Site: brandenburg
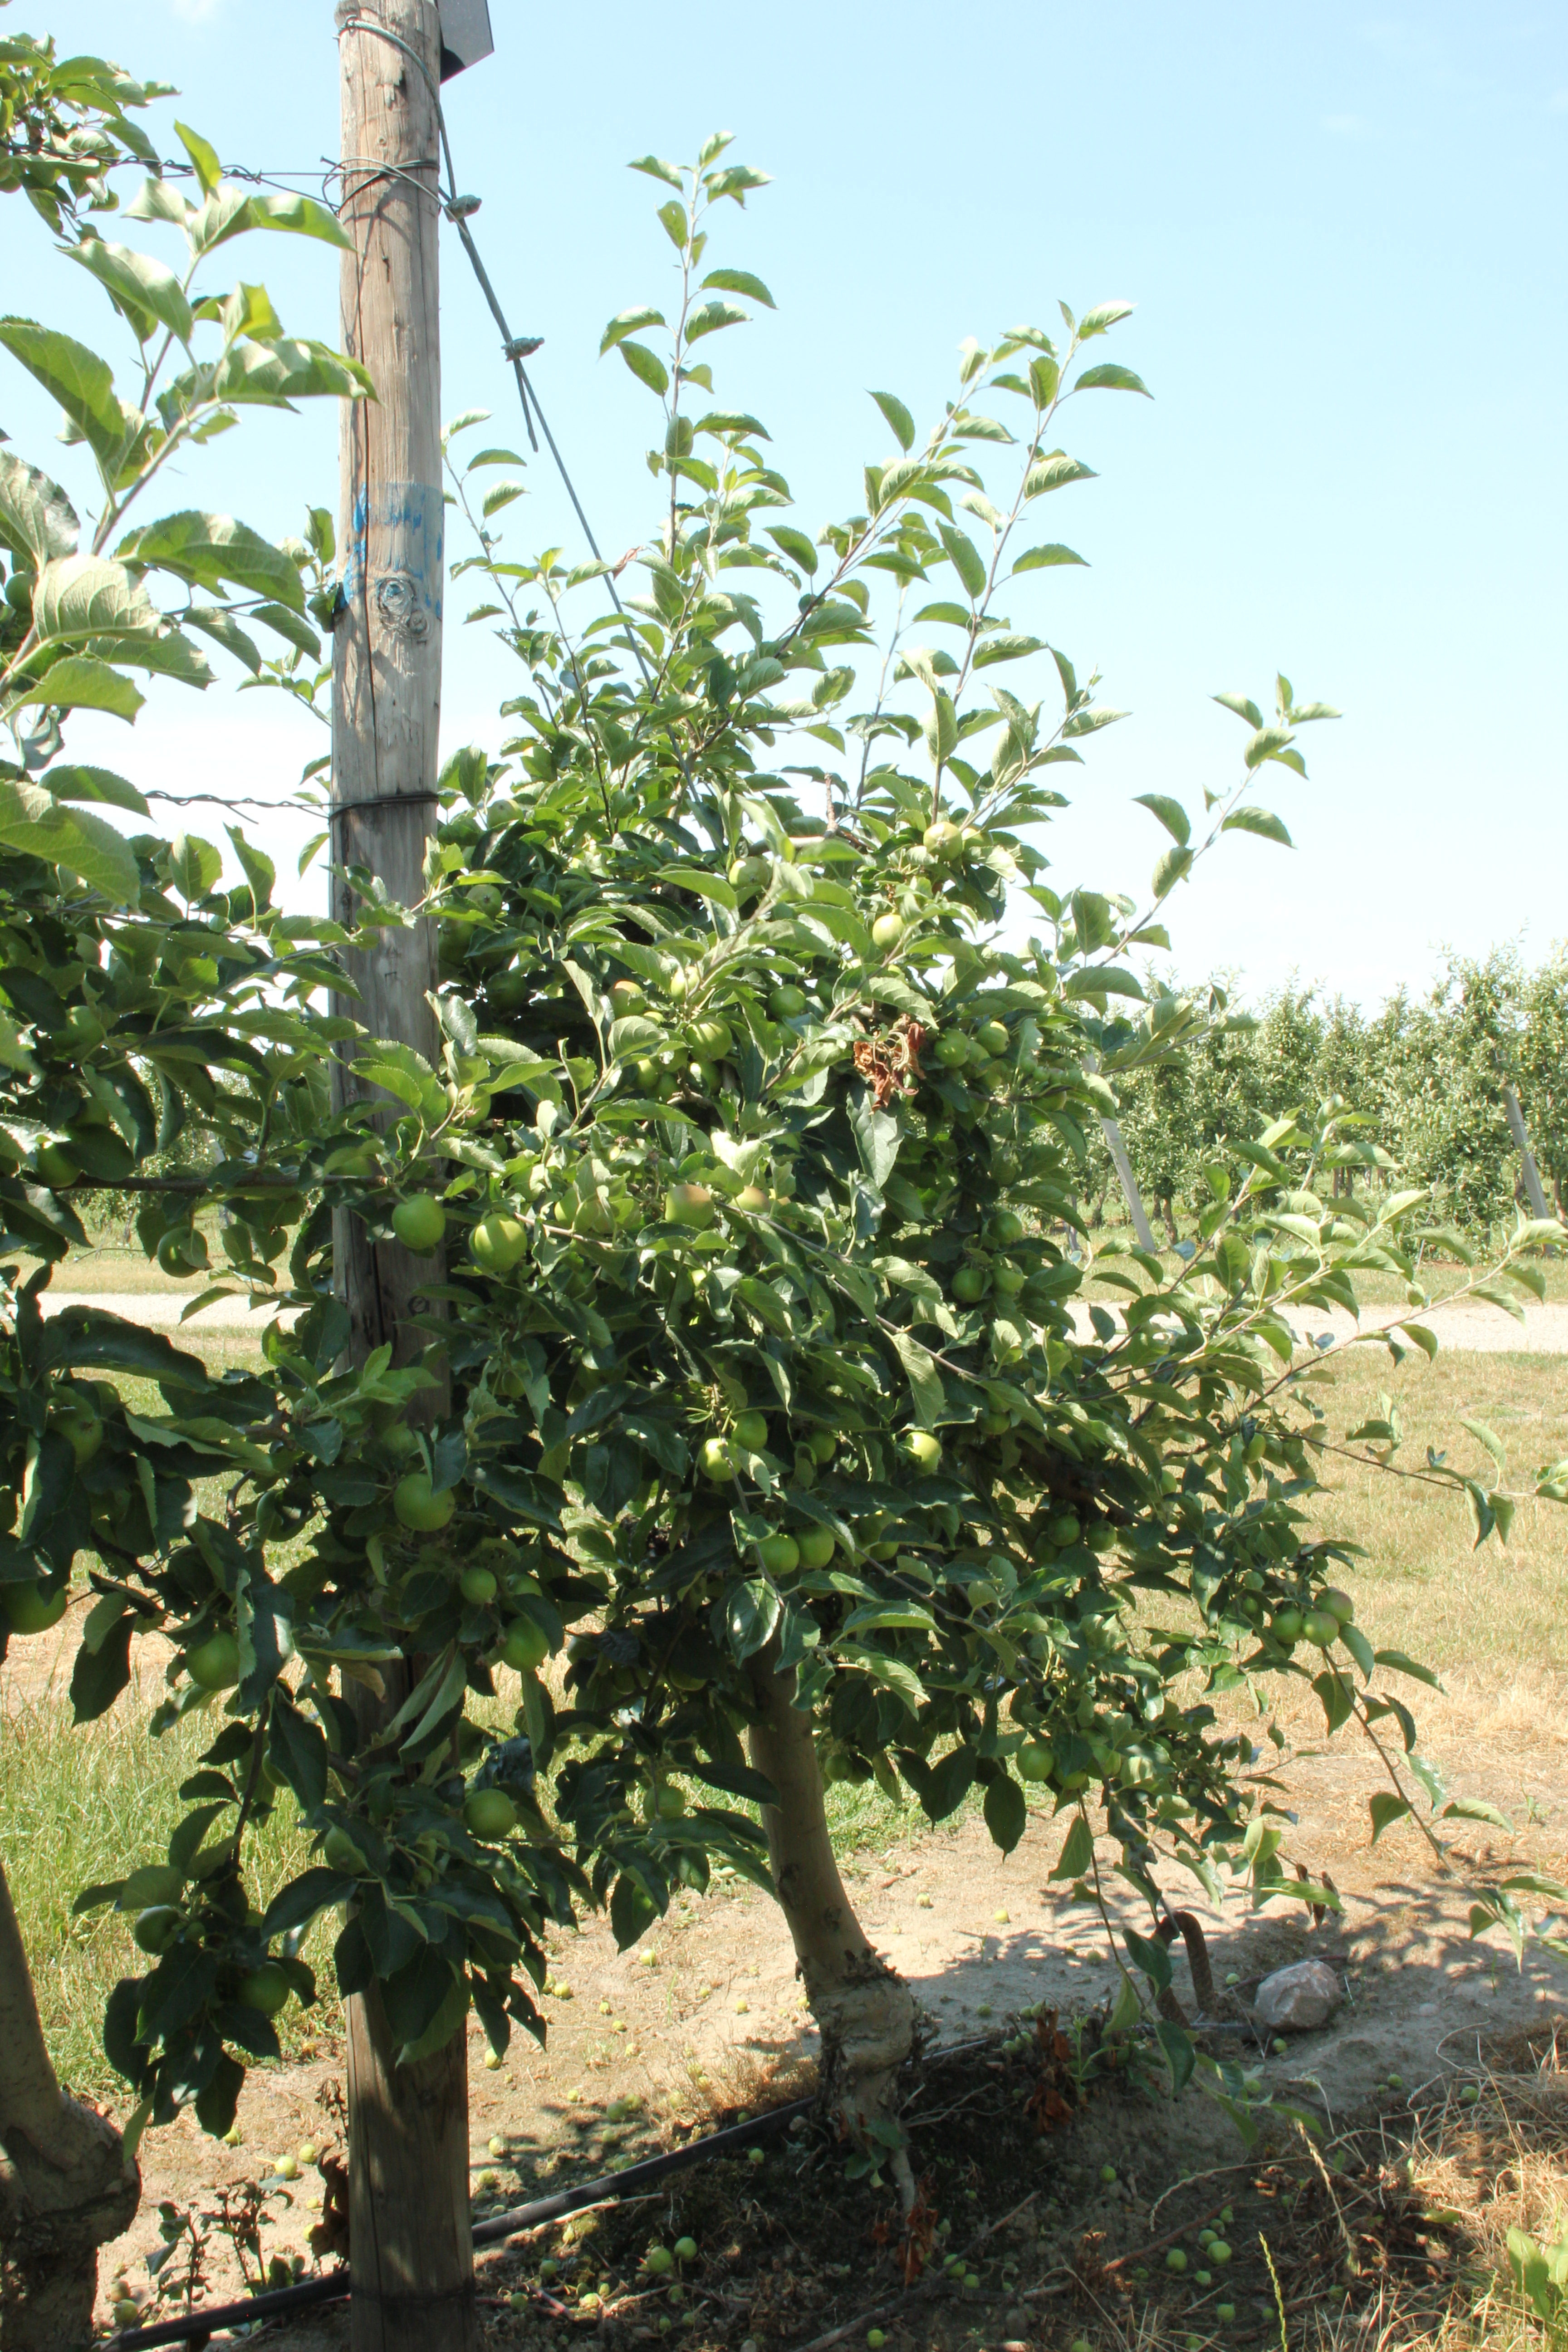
Growth stage (BBCH 74): Development of fruit